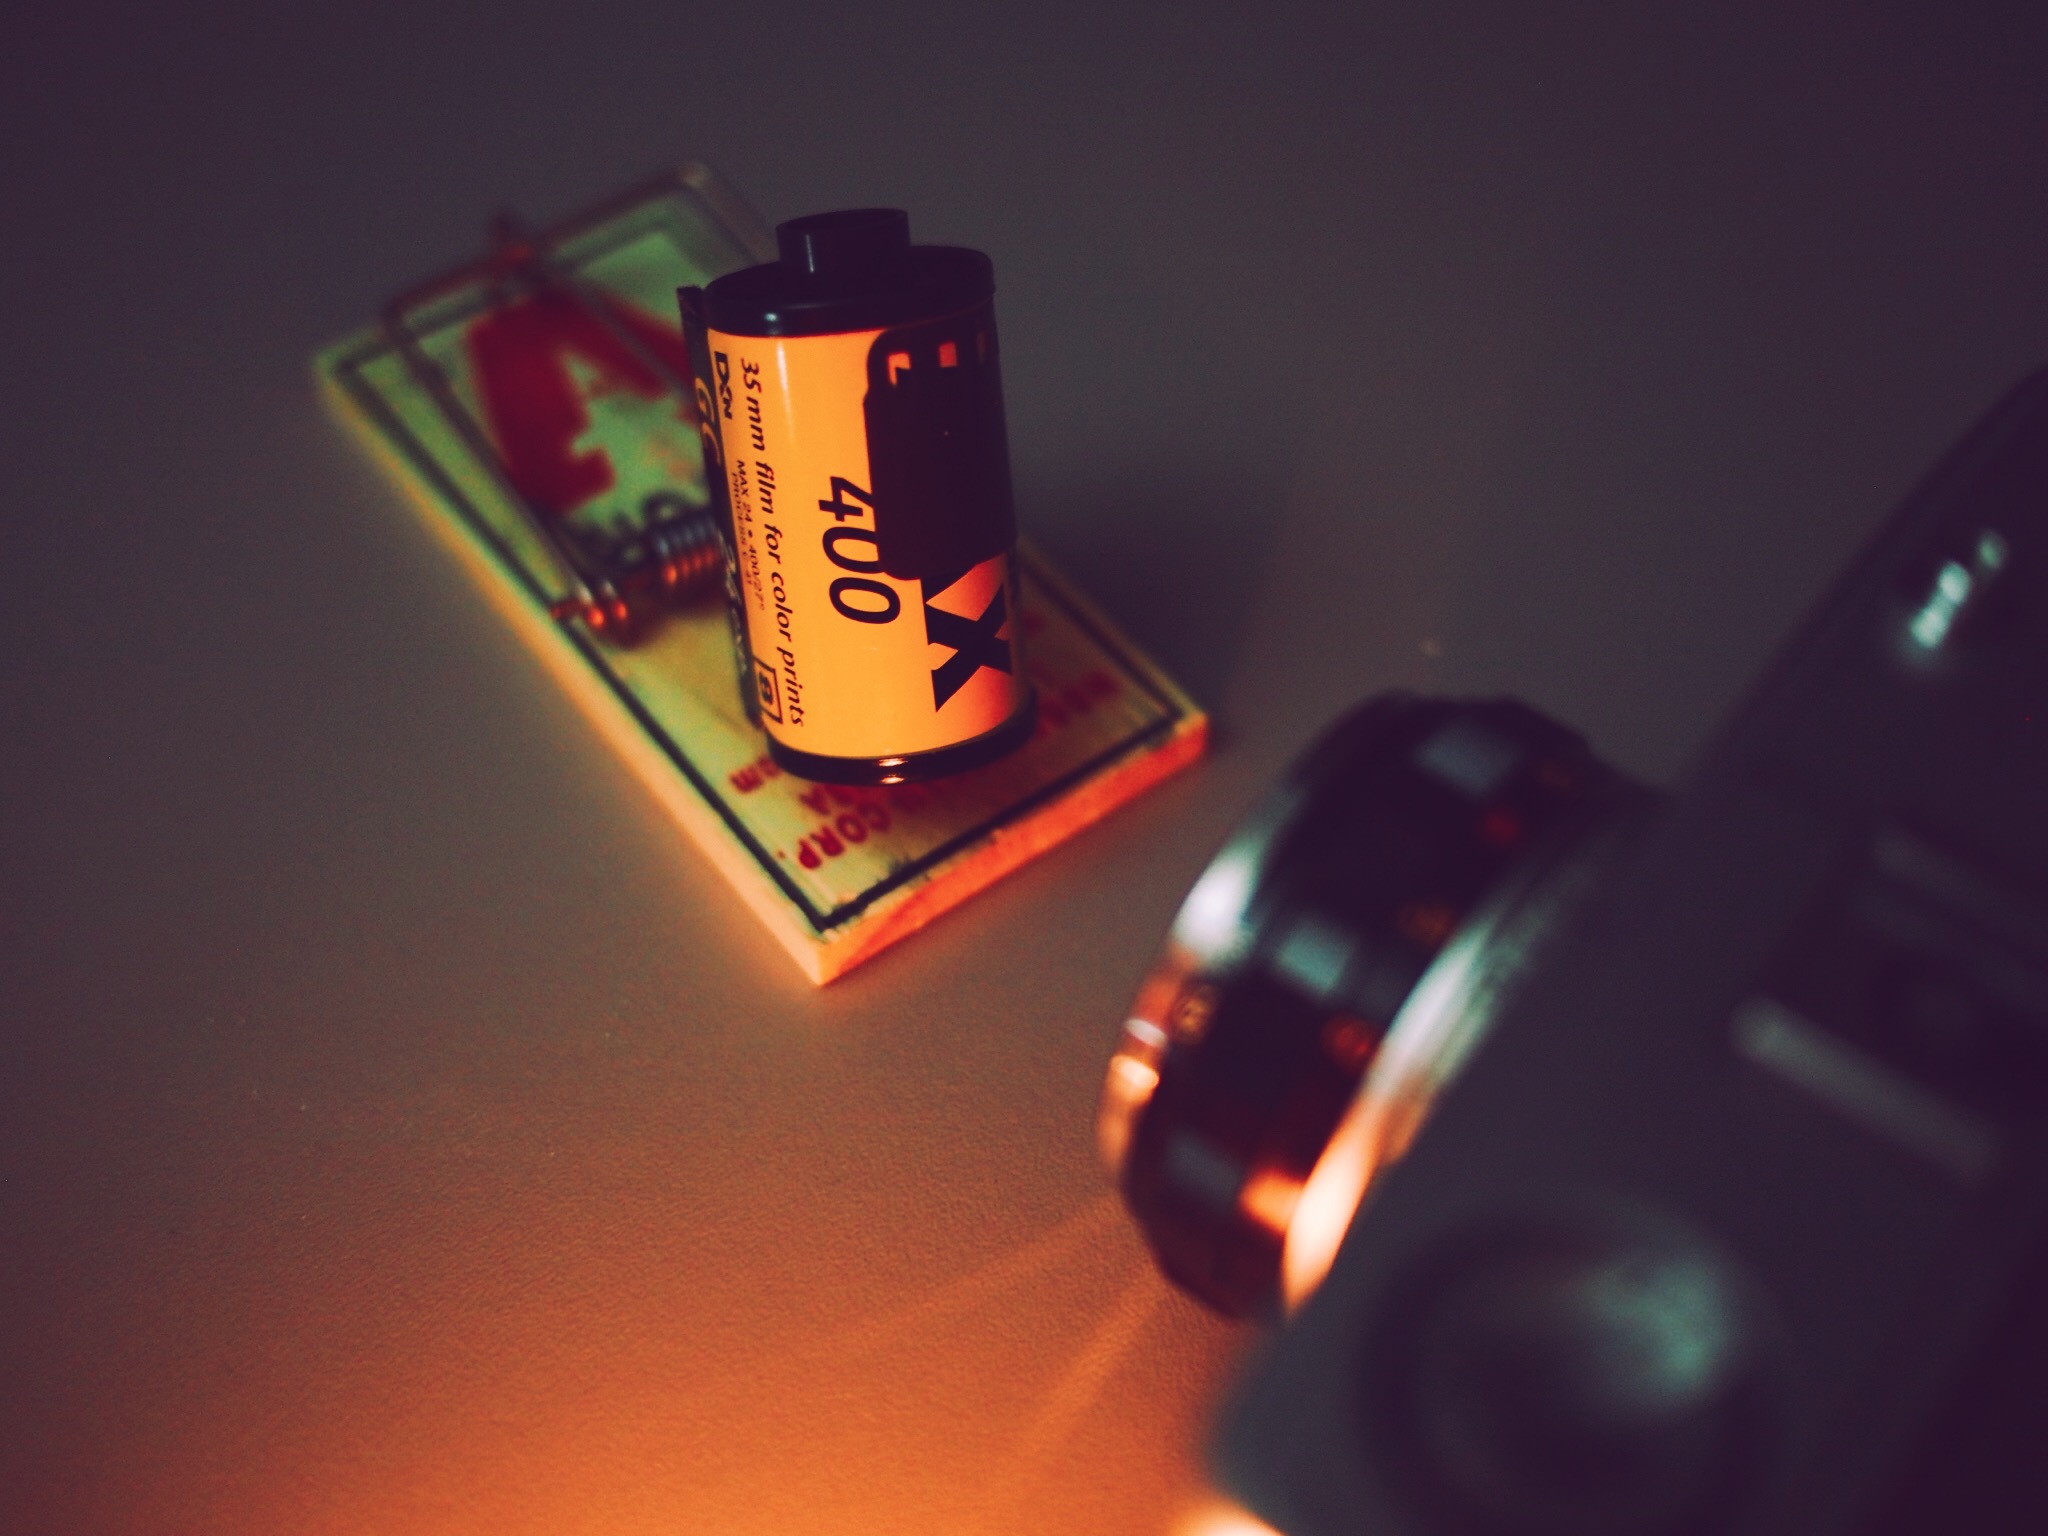
light, night, red, color, darkness, lighting, neon, bait, shape, wideopen, mousetrap, trap, 522016edition, 522016, olympustrip35, kodakultramax400, olympuspenepl5, macro photography, filmroll, candlelit, wk252, vscocam, q5preset